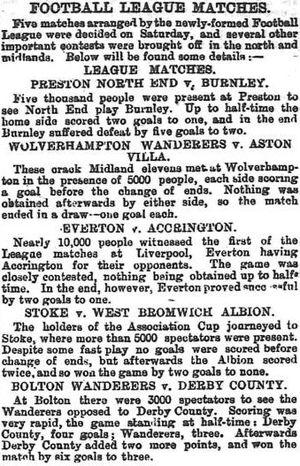
Compte-rendu de la première journée du championnat d'Angleterre de Football 1888-1889 - 8 septembre 1888 - publié dans le Sheffield &amp
Le Championnat d'Angleterre de football 1888-1889 est la saison inaugurale du premier championnat national de l'histoire du football. La compétition, créée par les clubs de football est une épreuve opposant des clubs professionnels et exclusivement originaires du centre et du nord de l'Angleterre.